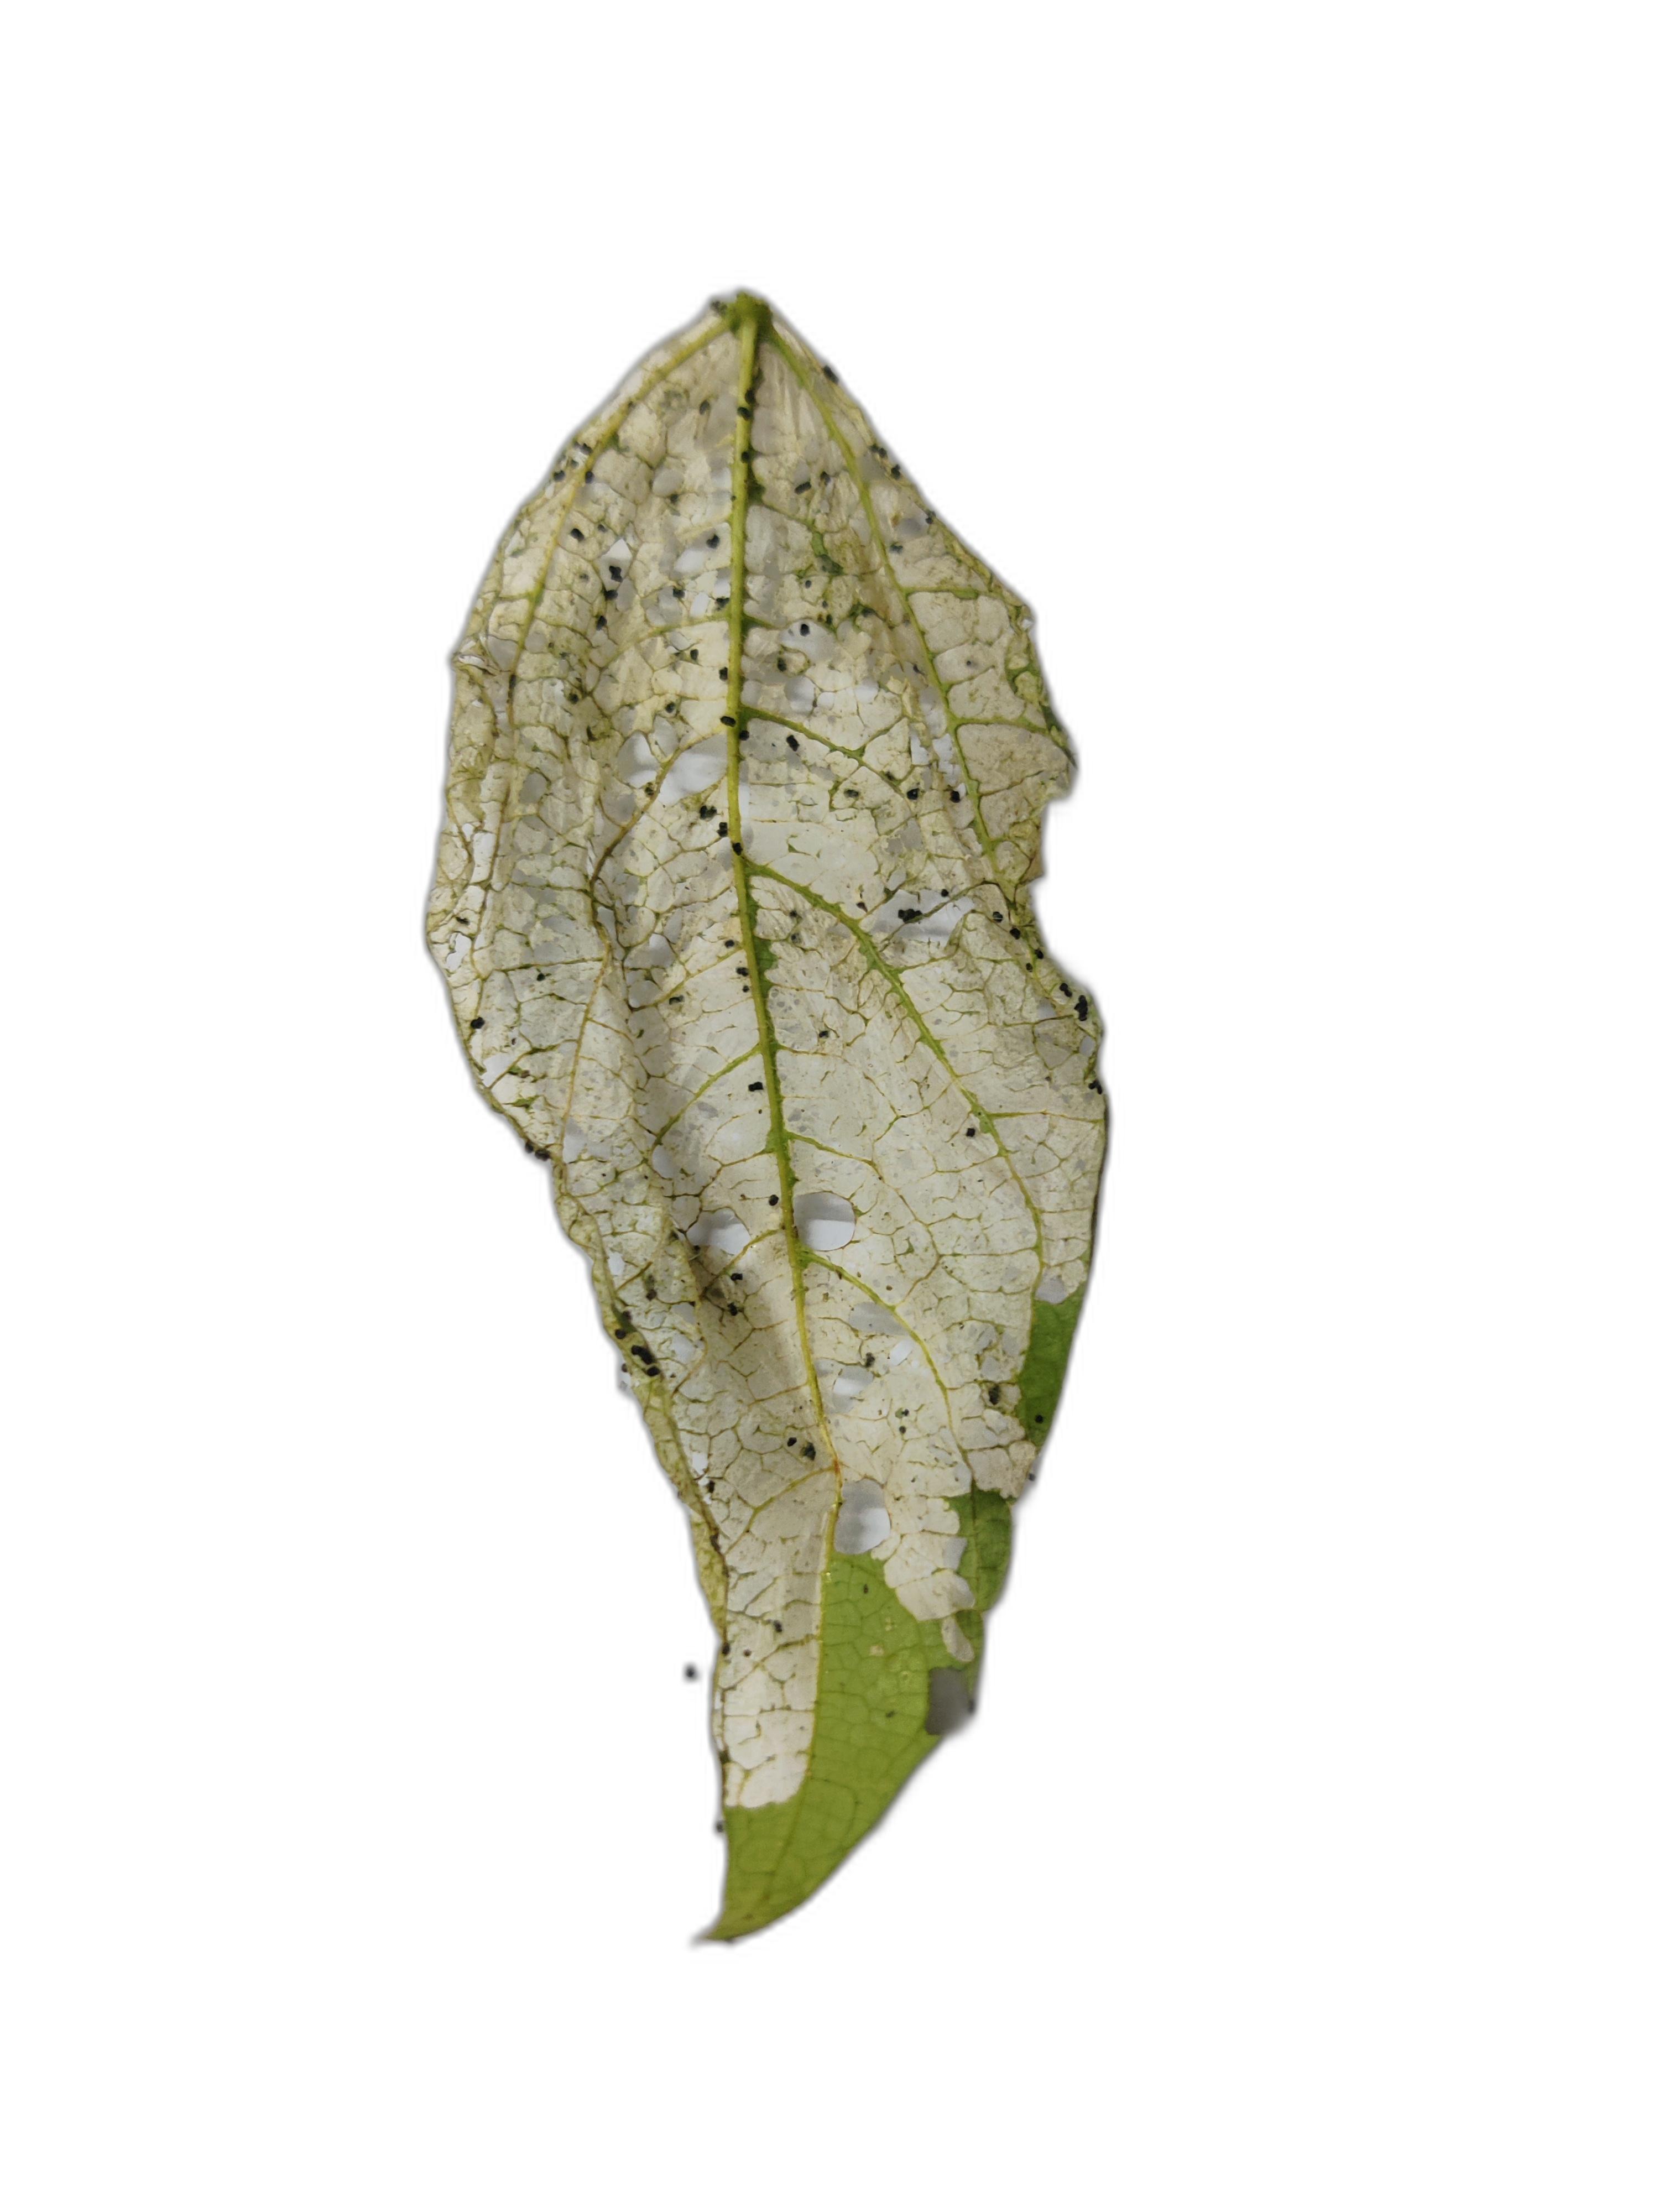
Label: Insect